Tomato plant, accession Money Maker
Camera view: horizontal (90 deg, fisheye); turntable rotation: 210 degrees
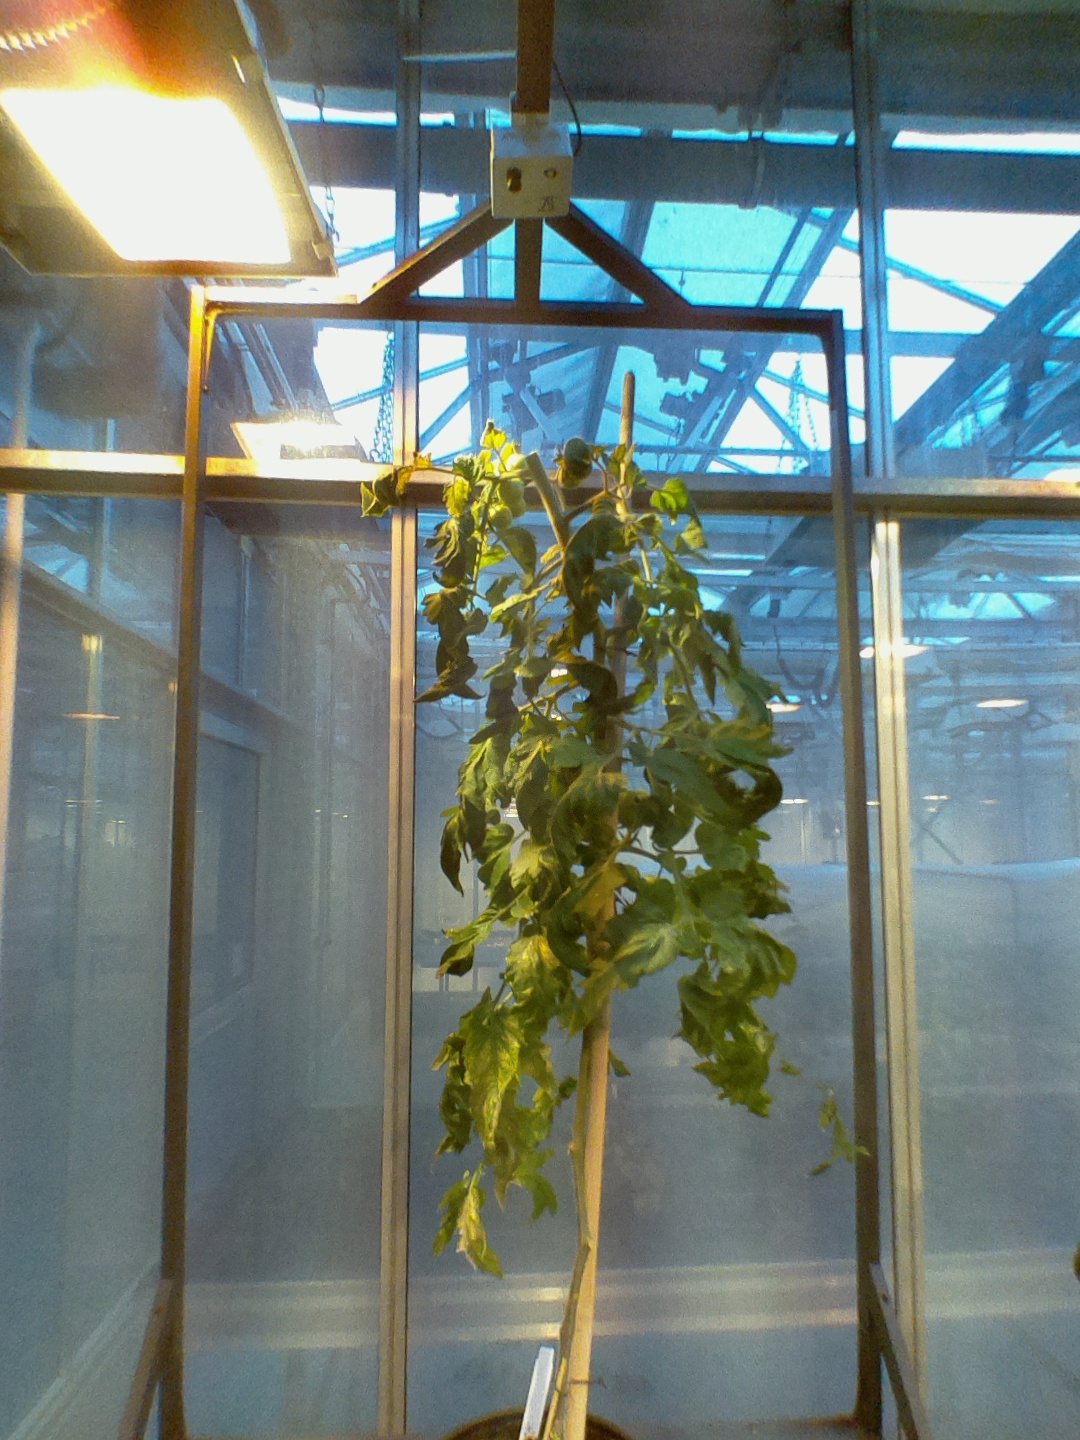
BBCH growth stage 75: 50%-60% of final fruit size